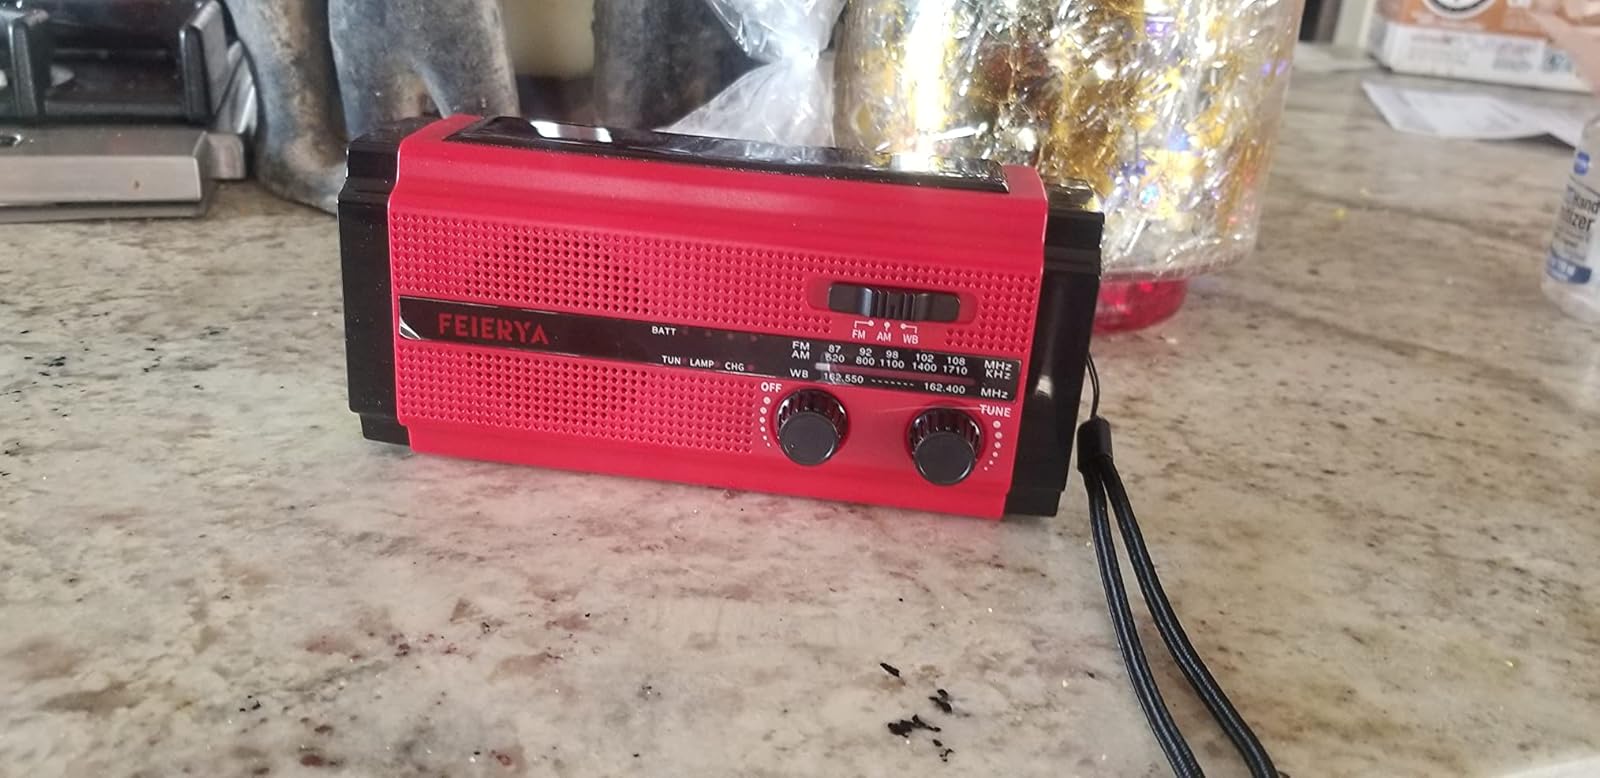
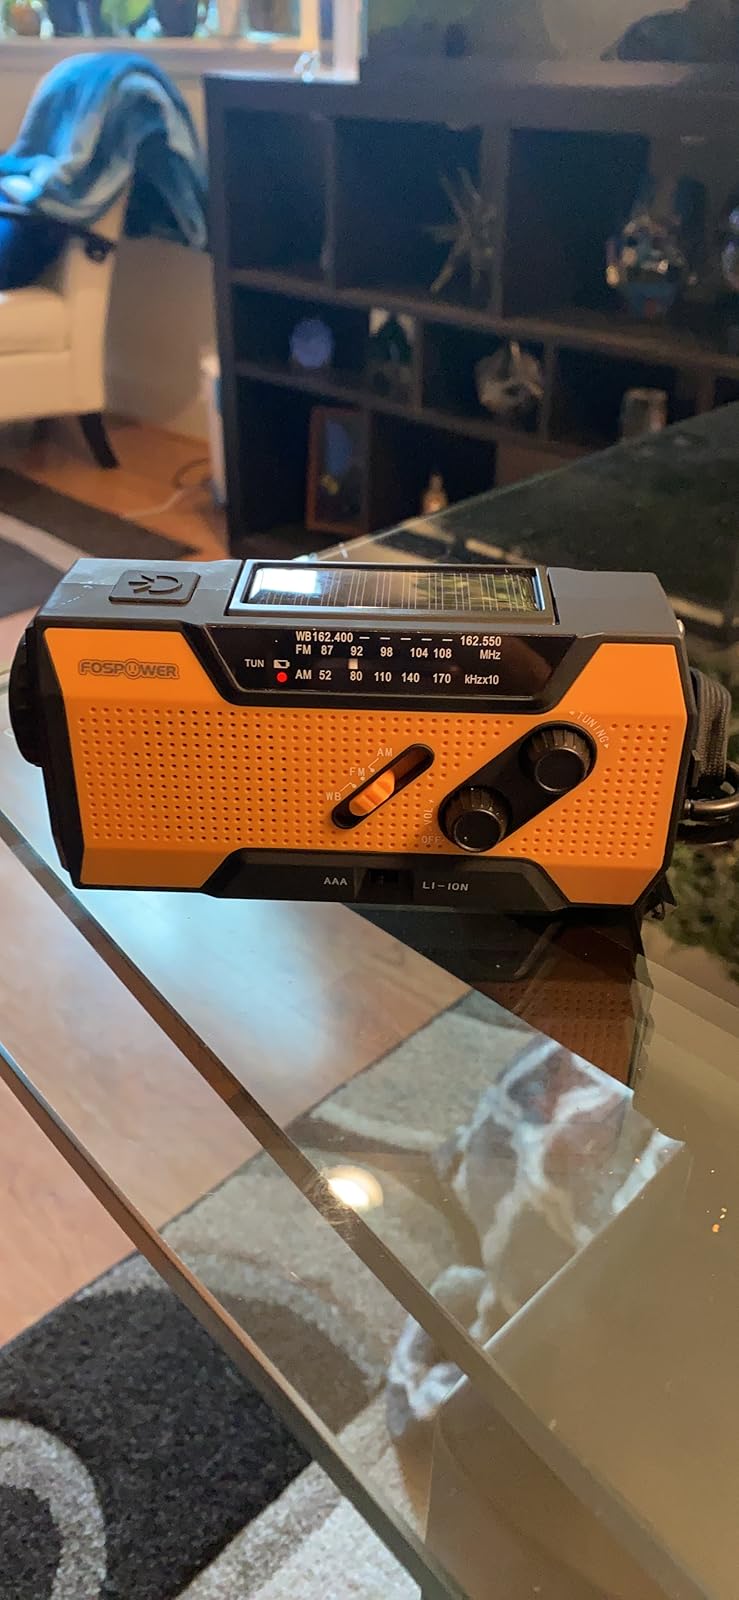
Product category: radio
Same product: no